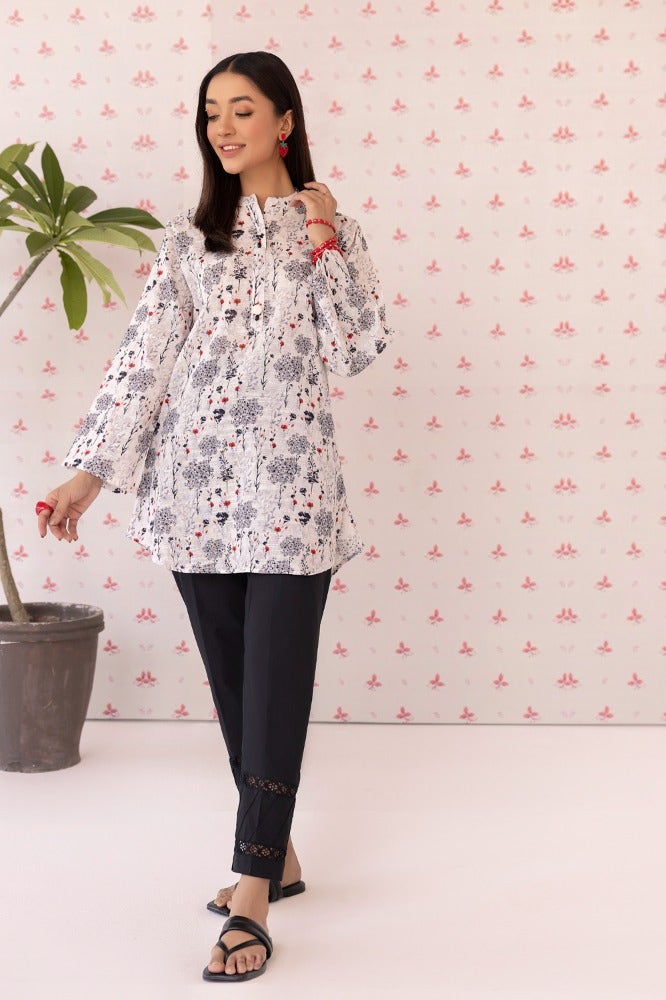
black multi karla tunic top